January 2017 European cold wave

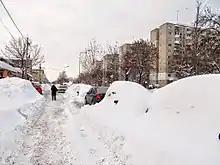
Heavy snow in Bucharest causes major disruption to the traffic (11 January).

Temperatures fell to in Greece, where the National Observatory of Athens referred to the weather phenomenon as "Ariadne" (after the goddess Ariadne). Greek authorities decided in 2016 in Greece to name extreme weather phenomena starting from January 2017; Ariadne was the first weather phenomenon to receive a name. The whole country was blanketed by unusually heavy snowfall, causing huge problems in transport. Snow even fell in Athens and Santorini. One migrant died of cold, and many migrants on islands in the Aegean Sea were moved into heated tents as the area was covered in snow. The authorities opened three Athens Metro tube stations to homeless people to help protect them from the cold. Road and public transport in the country were also disrupted. On 10 January, it was announced that in Thessaloniki in the province of Macedonia only 130 buses out of 480–500 operated by Thessaloniki Urban Transport Organisation were in operational condition. The islands of Euboea, Skopelos and Alonnisos declared a state of emergency after serious power failures and collapse of traffic due to snowfall. Mytilene on the island of Lesbos recorded a low of on 7 January, a temperature expected to occur on average once in 300 years in current climatic conditions. January 2017 overall mean monthly temperature was below average in Mytilene and Bucharest, and many weather stations reported monthly means more than below average.